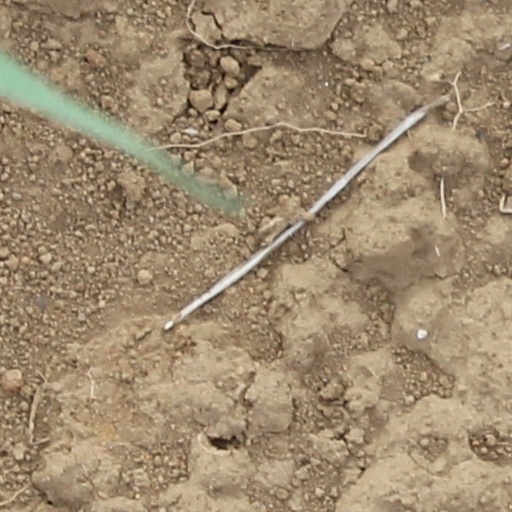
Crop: wheat